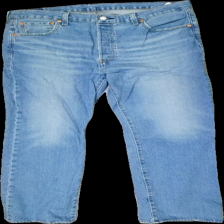
View: front
Type: Jeans
Category: Unisex
Brand: Levi'S
Brand text on label: 501
Colors: Blue
Material: 100% Cotton
Cut: Regular
Season: All
Trend: Denim
Price range: 150-250
Recommended usage: Reuse
Description: Blue jeans